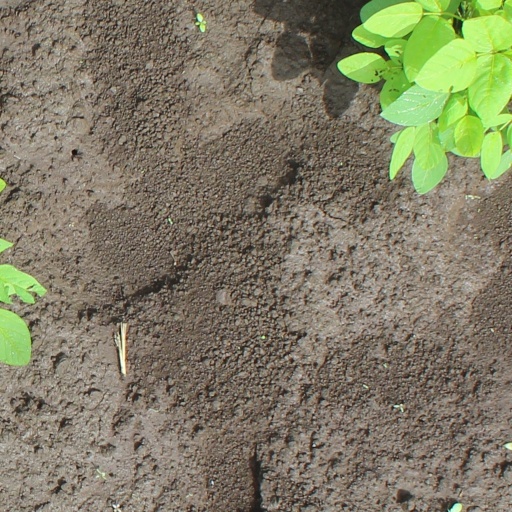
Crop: soybean